SK Foods

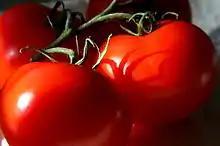
SK Foods was a major tomato processor

SK Foods L.P. was a California-based agribusiness company, with two packing and processing plants in Williams, California, and Lemoore, California, respectively. It was a major tomato processor. SK Foods, Ingomar Packing Co. and Los Gatos Tomato products formed the California Tomato Export Group, (CTEG), which collectively produced over half of the U.S. supply of tomato products at the time of the group's formation in 2005. The company's Williams plant has employed hundreds of people each summer to can and process tomatoes during harvest season.